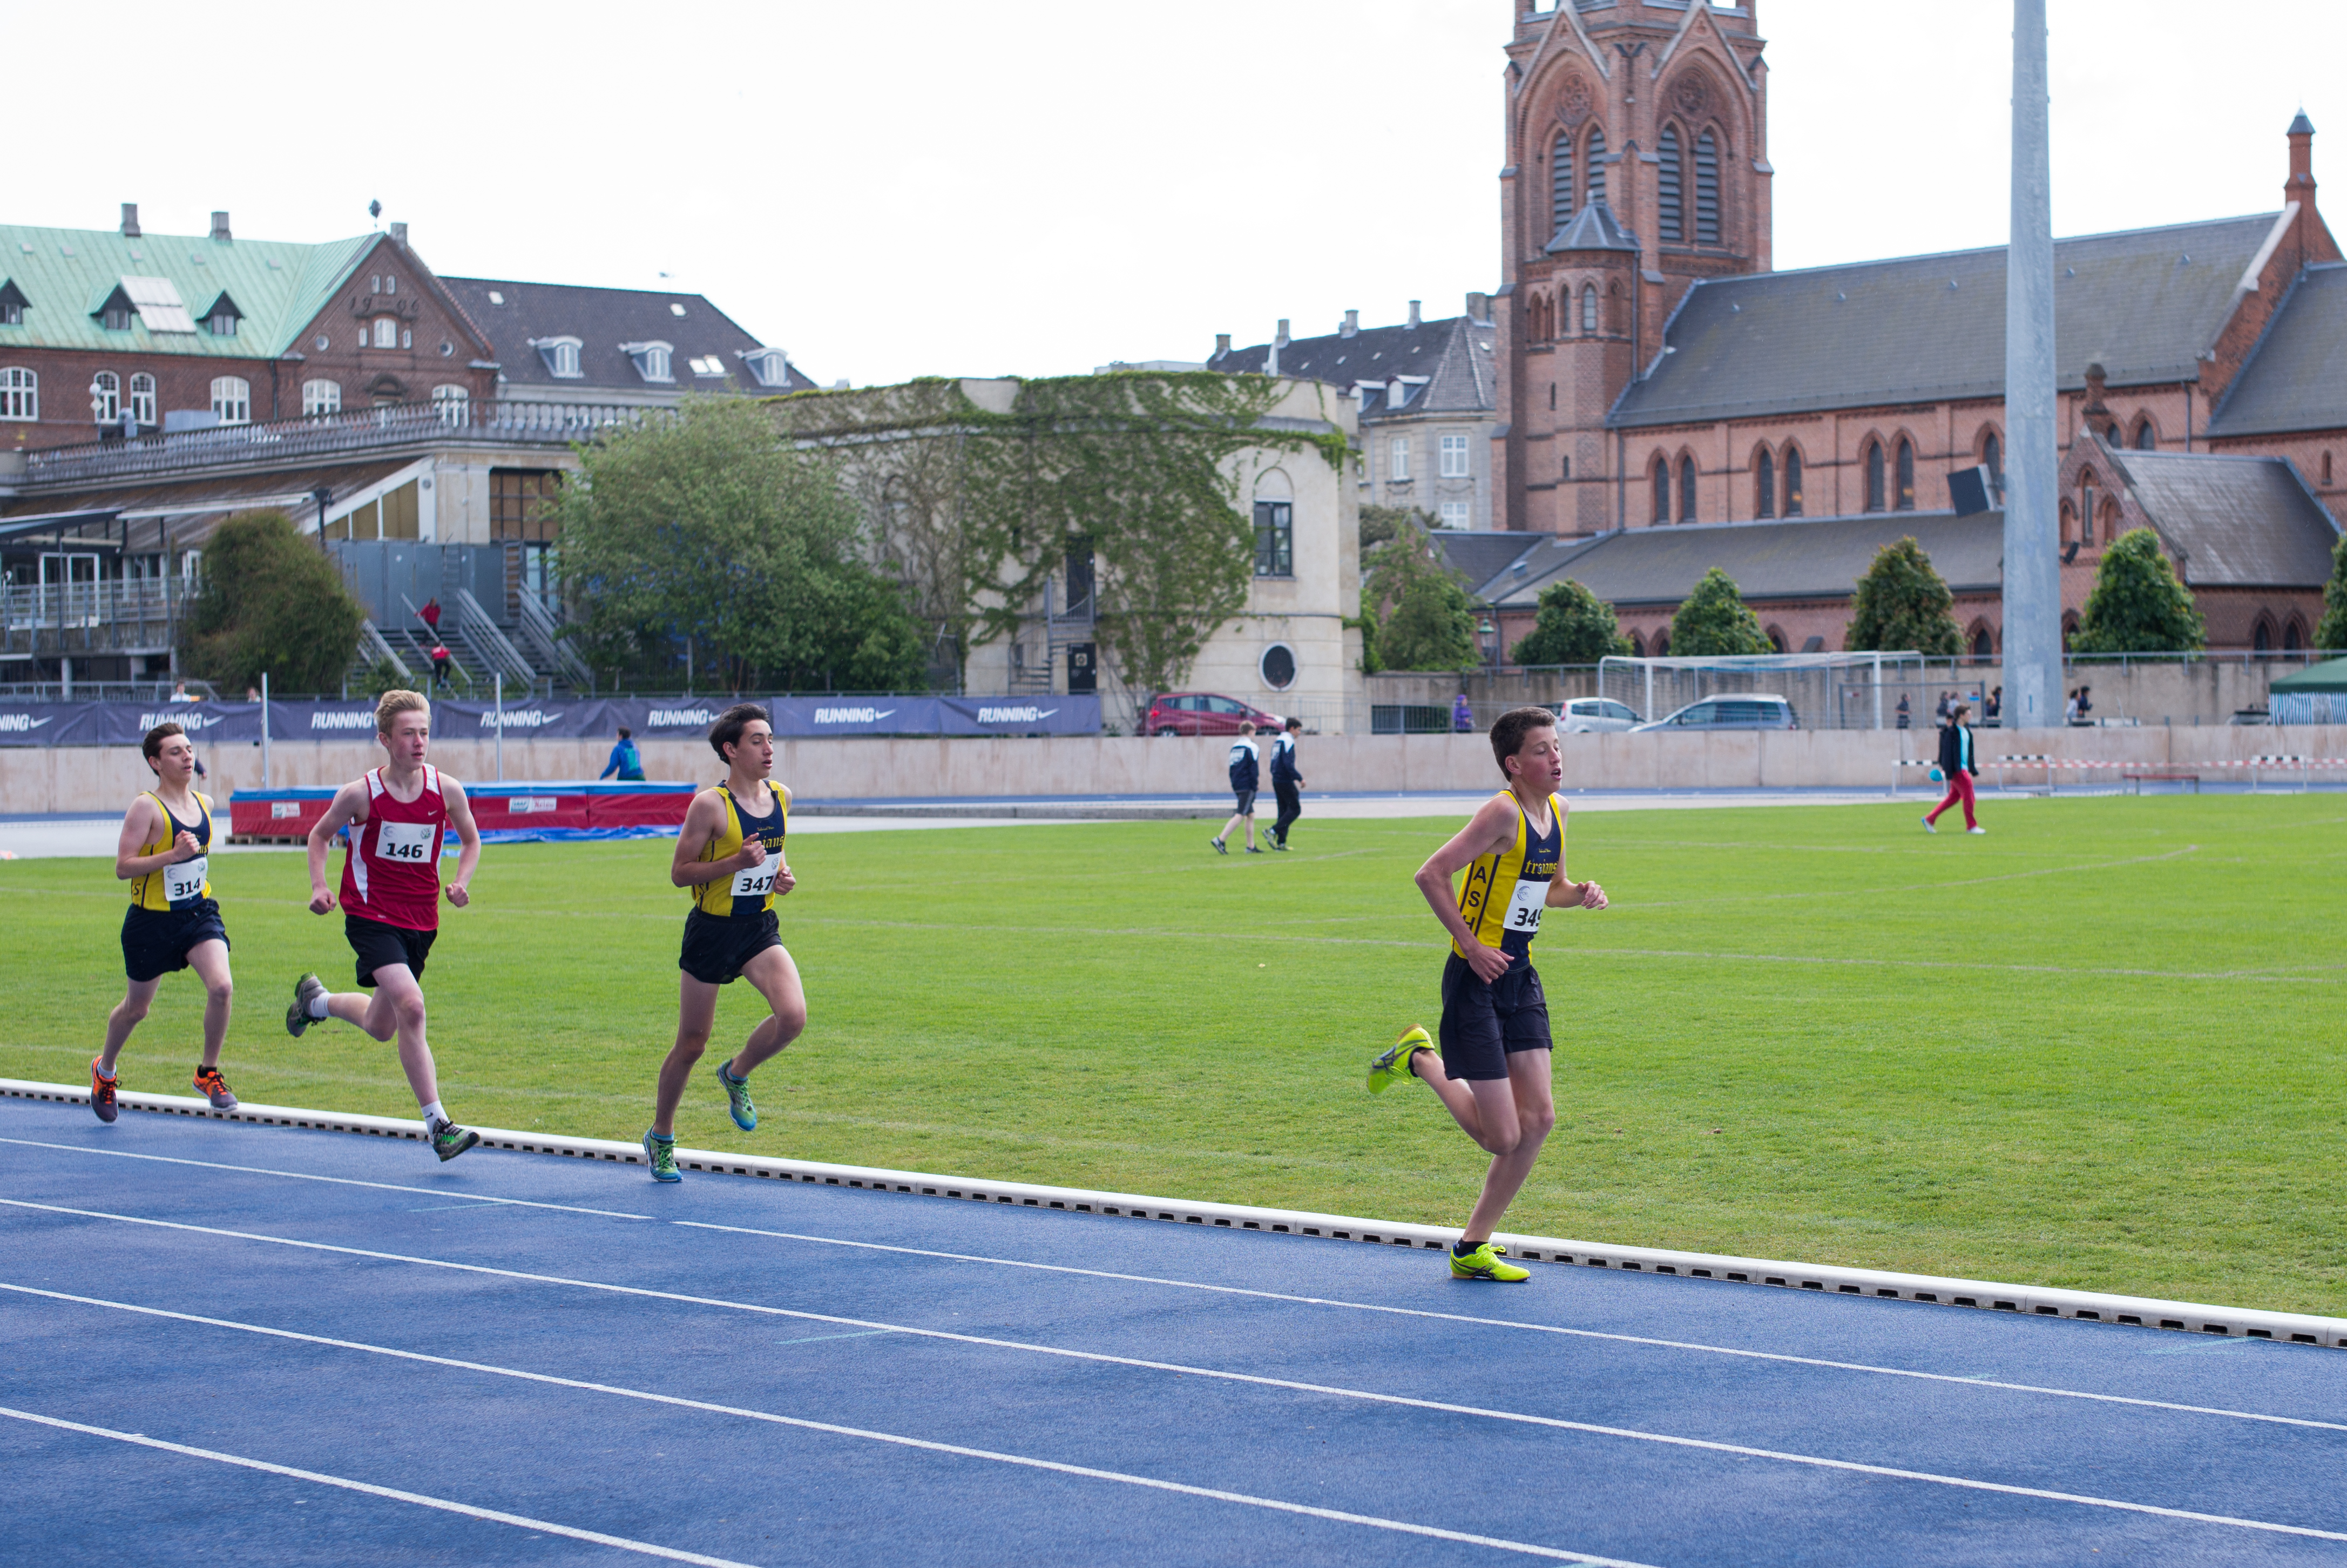
stadium, sports, endurance, athletics, sprint, human action, track and field athletics, middle distance running